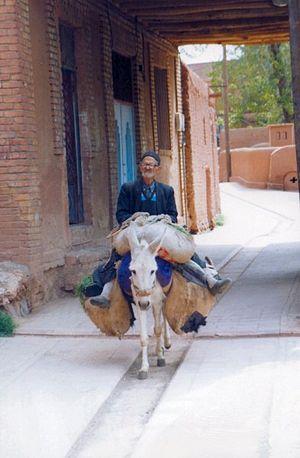
Les Iraniens ont un sens très fort de la structure en classe de la société. Dans le passé, ils considéraient que leur société étaient divisée en classes distinctes, appelées tabagheh, qui correspondaient à trois tiers : le premier représentant les classes nobles, le second les classes moyennes et le troisième les basses classes. Depuis la révolution iranienne, la société est maintenant divisée entre les riches, les classes moyennes et les mostazafin. En réalité, la société iranienne a toujours été plus complexe qu'une division en trois classes, parce que ces grandes classes sont elles-mêmes divisées en plusieurs groupes, divisions qui existent à la fois dans les zones urbaines et les zones rurales.